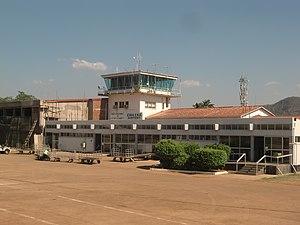
L'Aéroport international de Chileka est un aéroport situé à une dizaine de kilomètres de la ville de Blantyre, la plus grande ville du Malawi. Il constitue la deuxième porte d'entrée aérienne du pays, après l'Aéroport International Kamuzu de la capitale Lilongwe.